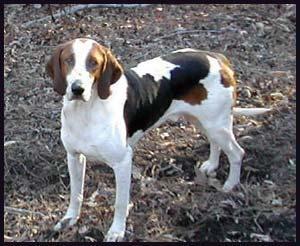
English_foxhound